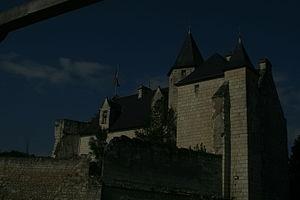
L'abbé Pierre-Marie-Joseph Coudrin est un prêtre français fondateur de la congrégation des Sacrés-Cœurs de Jésus et de Marie, congrégation catholique célèbre pour son travail missionnaire à Hawaï et en Polynésie française.